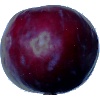
Label: Plum 2